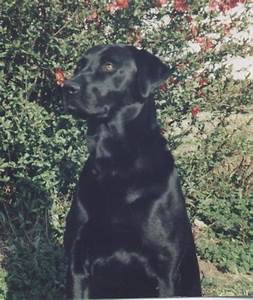
Label: dog